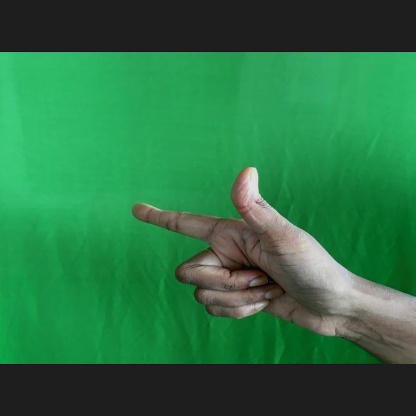
Mudra: Chandrakala